Church of the East in China

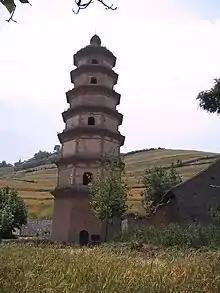
The Daqin Pagoda, part of what some believe to have been an early church in what was then Chang'an, now Xi'an, China, built during the Tang dynasty

The first recorded Christian mission to China was led by the Syriac monk known in Chinese as Alopen. Alopen's mission arrived in the Chinese capital Chang'an in 635, during the reign of Emperor Taizong of the Tang dynasty. Taizong extended official tolerance to the mission and invited the Christians to translate their sacred works for the imperial library. This tolerance was followed by many of Taizong's successors, allowing the Church of the East to thrive in China for over 200 years.